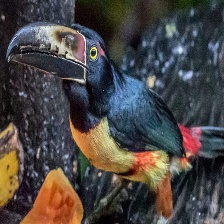
Species: COLLARED ARACARI
Scientific name: PTEROGLOSSUS TORQUATUS
ImageNet parent category: toucan